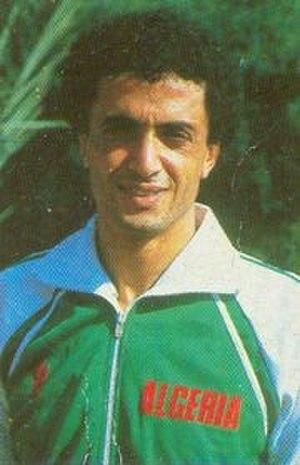
Tedj Bensaoula, né le 1ᵉʳ décembre 1954 à Tessala, en Algérie, est un footballeur international algérien.
Le Mouloudia Club Oranais, plus couramment abrégé en Mouloudia d'Oran ou simplement MC Oran, est un club de football algérien fondé officiellement le 14 mai 1946 à Oran. Il évolue dans le stade Ahmed-Zabana d'une capacité d'environ 40 000 places.